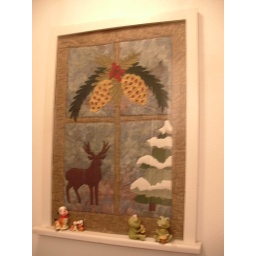
wool applique - mounted behind actual window glass and frame - replaces window that was removed in remodel of bathroom